Paul Merson

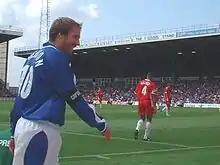
Merson playing for Portsmouth in 2002.

Merson signed for Division 1 club Portsmouth on a two-year contract in August 2002, and was instrumental in the club's promotion to the Premiership in 2002–03. Merson, however, felt that he was too old for a return to the Premiership, and wanted to move closer to his home in the West Midlands. In July 2003 he signed a two-year deal at Walsall in the First Division, paying compensation to Portsmouth for his remaining year of contract.